Body dysmorphic disorder

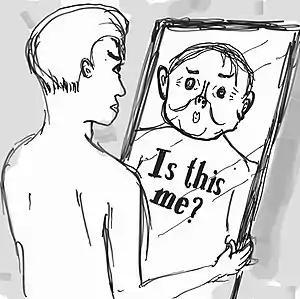
A cartoon of a patient with body dysmorphia looking in a mirror, seeing a distorted image of himself

Body dysmorphic disorder (BDD), also known in some contexts as dysmorphophobia, is a mental disorder defined by an overwhelming preoccupation with a perceived flaw in one's physical appearance. In BDD's delusional variant, the flaw is imagined. When an actual visible difference exists, its importance is disproportionately magnified in the mind of the individual. Whether the physical issue is real or imagined, ruminations concerning this perceived defect become pervasive and intrusive, consuming substantial mental bandwidth for extended periods each day. This excessive preoccupation not only induces severe emotional distress but also disrupts daily functioning and activities. The DSM-5 places BDD within the obsessive–compulsive spectrum, distinguishing it from disorders such as anorexia nervosa.